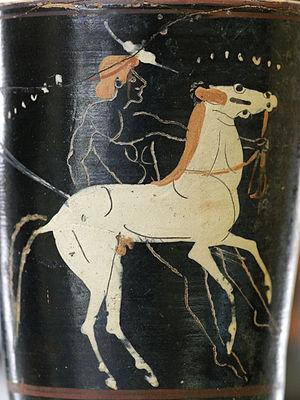
Jeune homme portant un pétase et menant un cheval. Lécythe attique à figures noires, technique de Six.